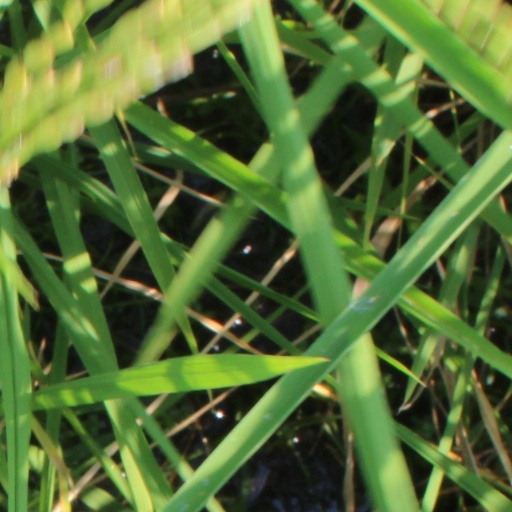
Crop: rice